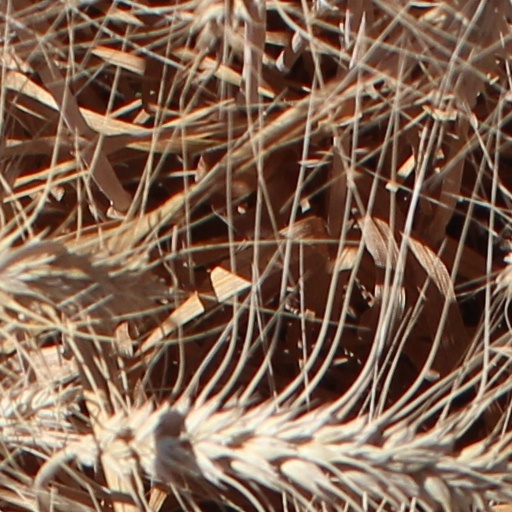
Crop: wheat